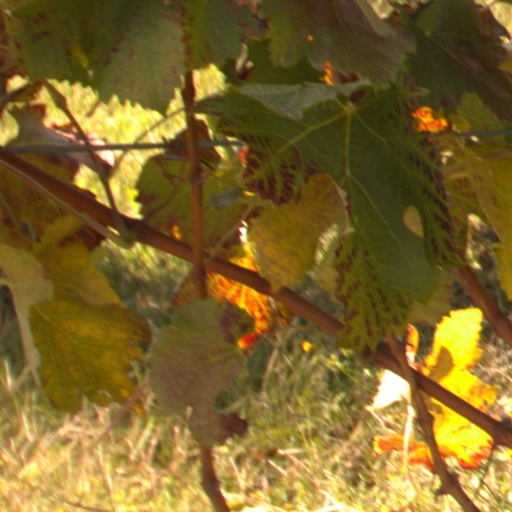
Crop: grape